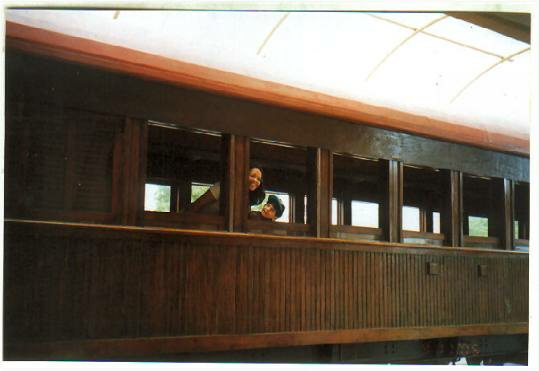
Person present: Yes